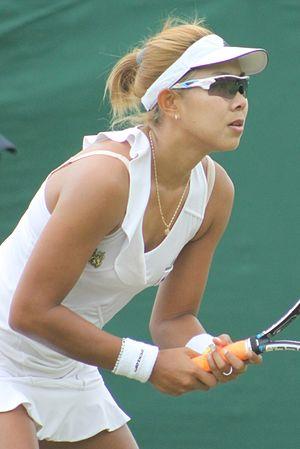
Varatchaya Wongteanchai, née le 7 septembre 1989 à Chiang Rai, est une joueuse de tennis thaïlandaise.